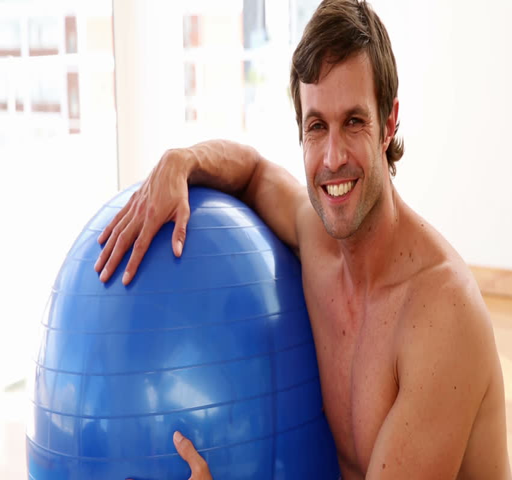
fit man giving thumbs up to camera at the gym